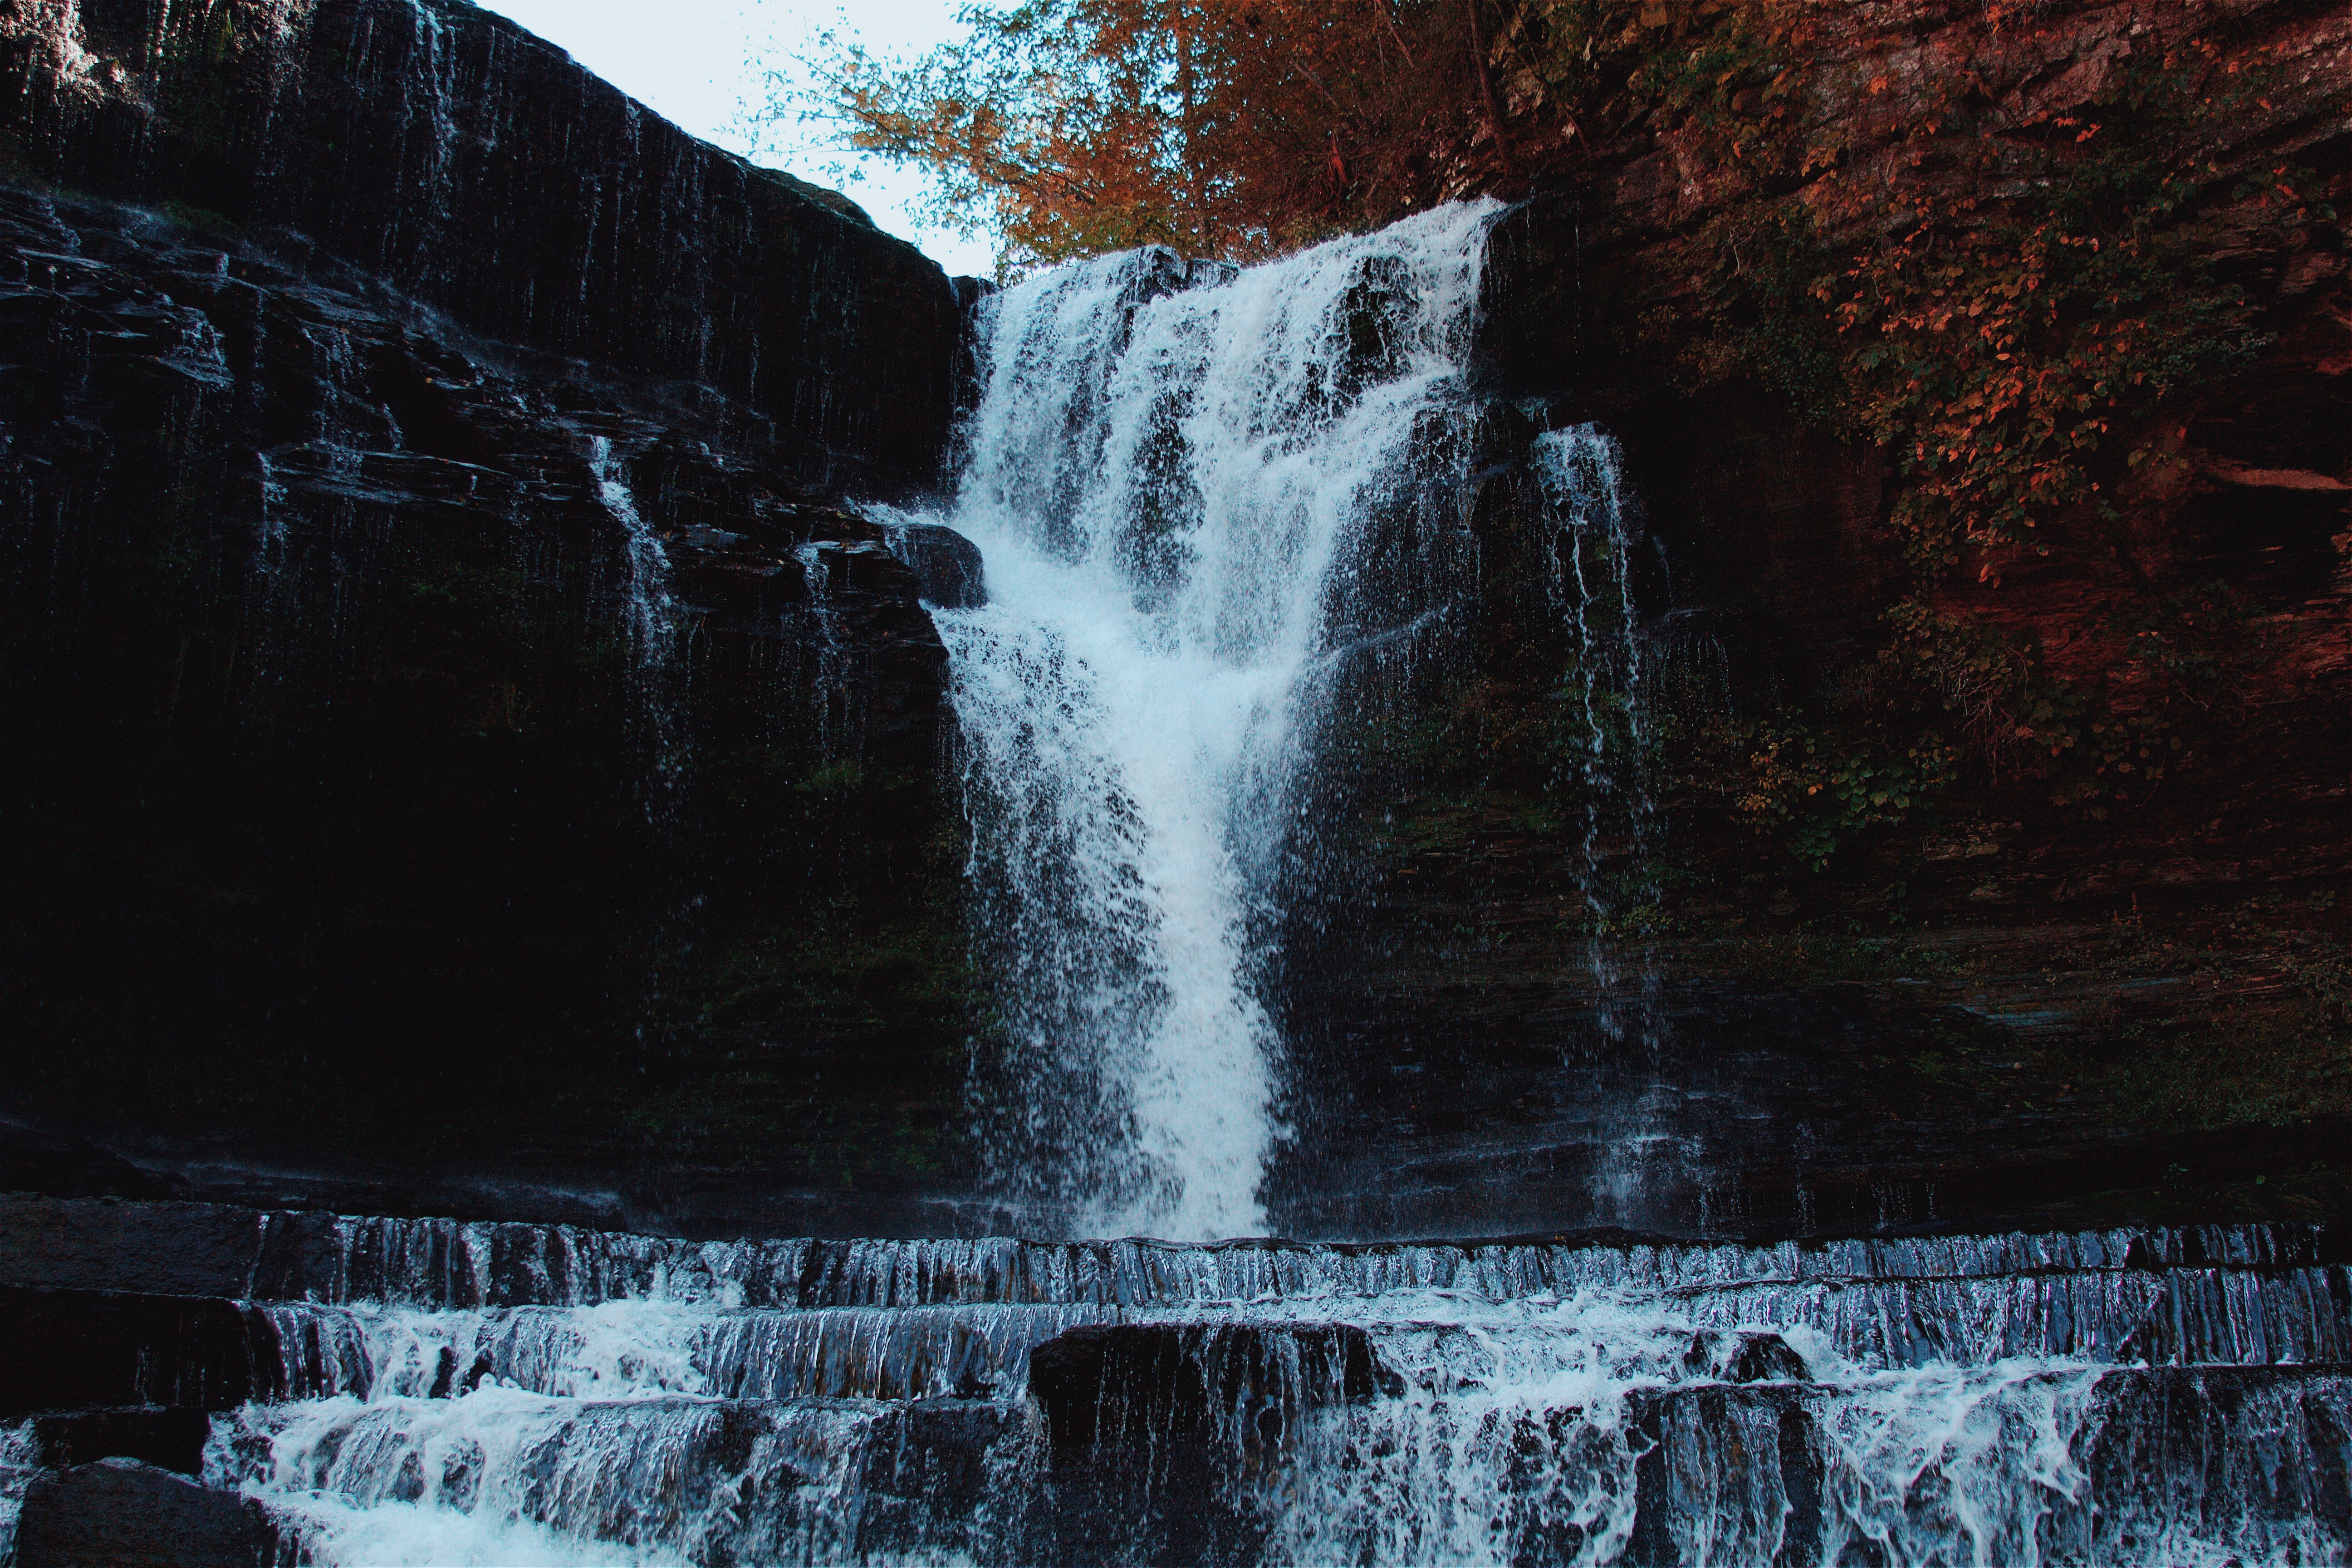
water, nature, waterfall, winter, formation, ice, reflection, season, body of water, water feature, freezing